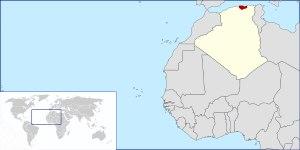
Les signes et symboles de Kabylie se retrouvent, réunis dans des compositions de grande valeur esthétique, dans sept domaines différents : les poteries et « ikoufan », les décorations murales des maisons, les tapis, l'art mobilier notamment les coffres, les tissages, les bijoux et les tatouages. Parfois niée dans les années 1930, leur signification magique et ésotérique a été depuis reconnue et progressivement analysée.